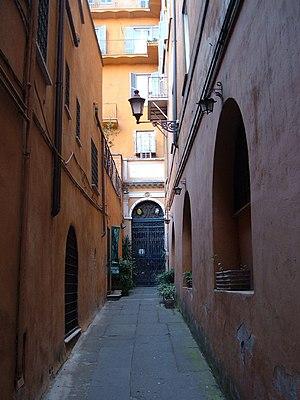
L'église Madonna dell'Archetto est un oratoire situé dans le rione Trevi à Rome.